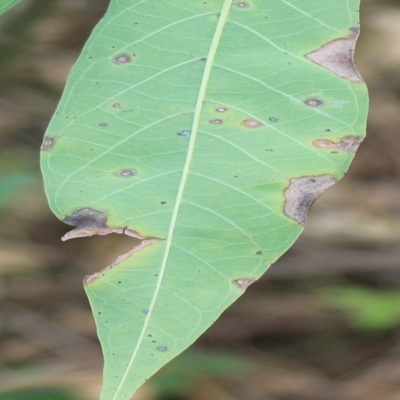
Crop: Cassava
Condition: brown spot